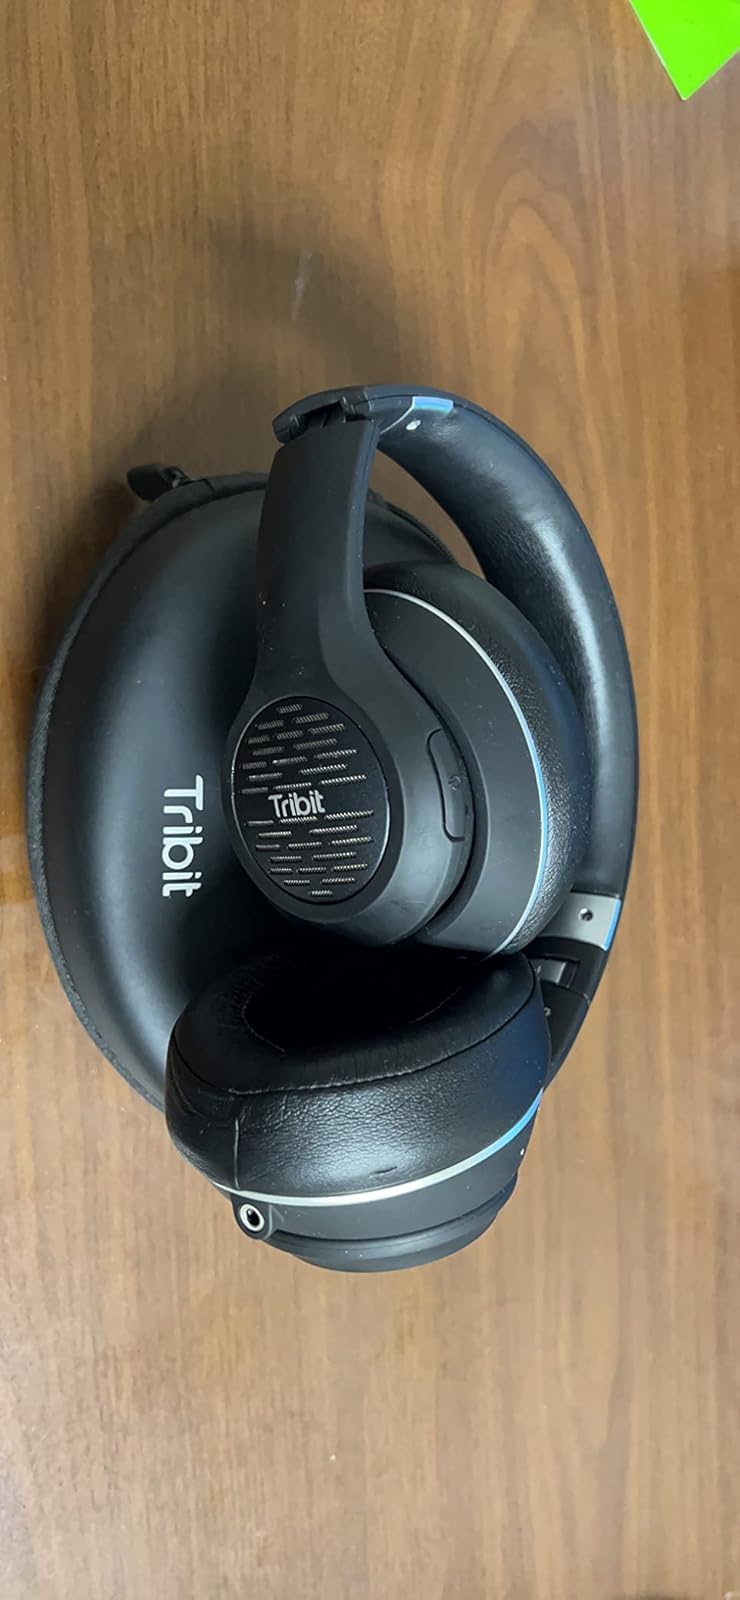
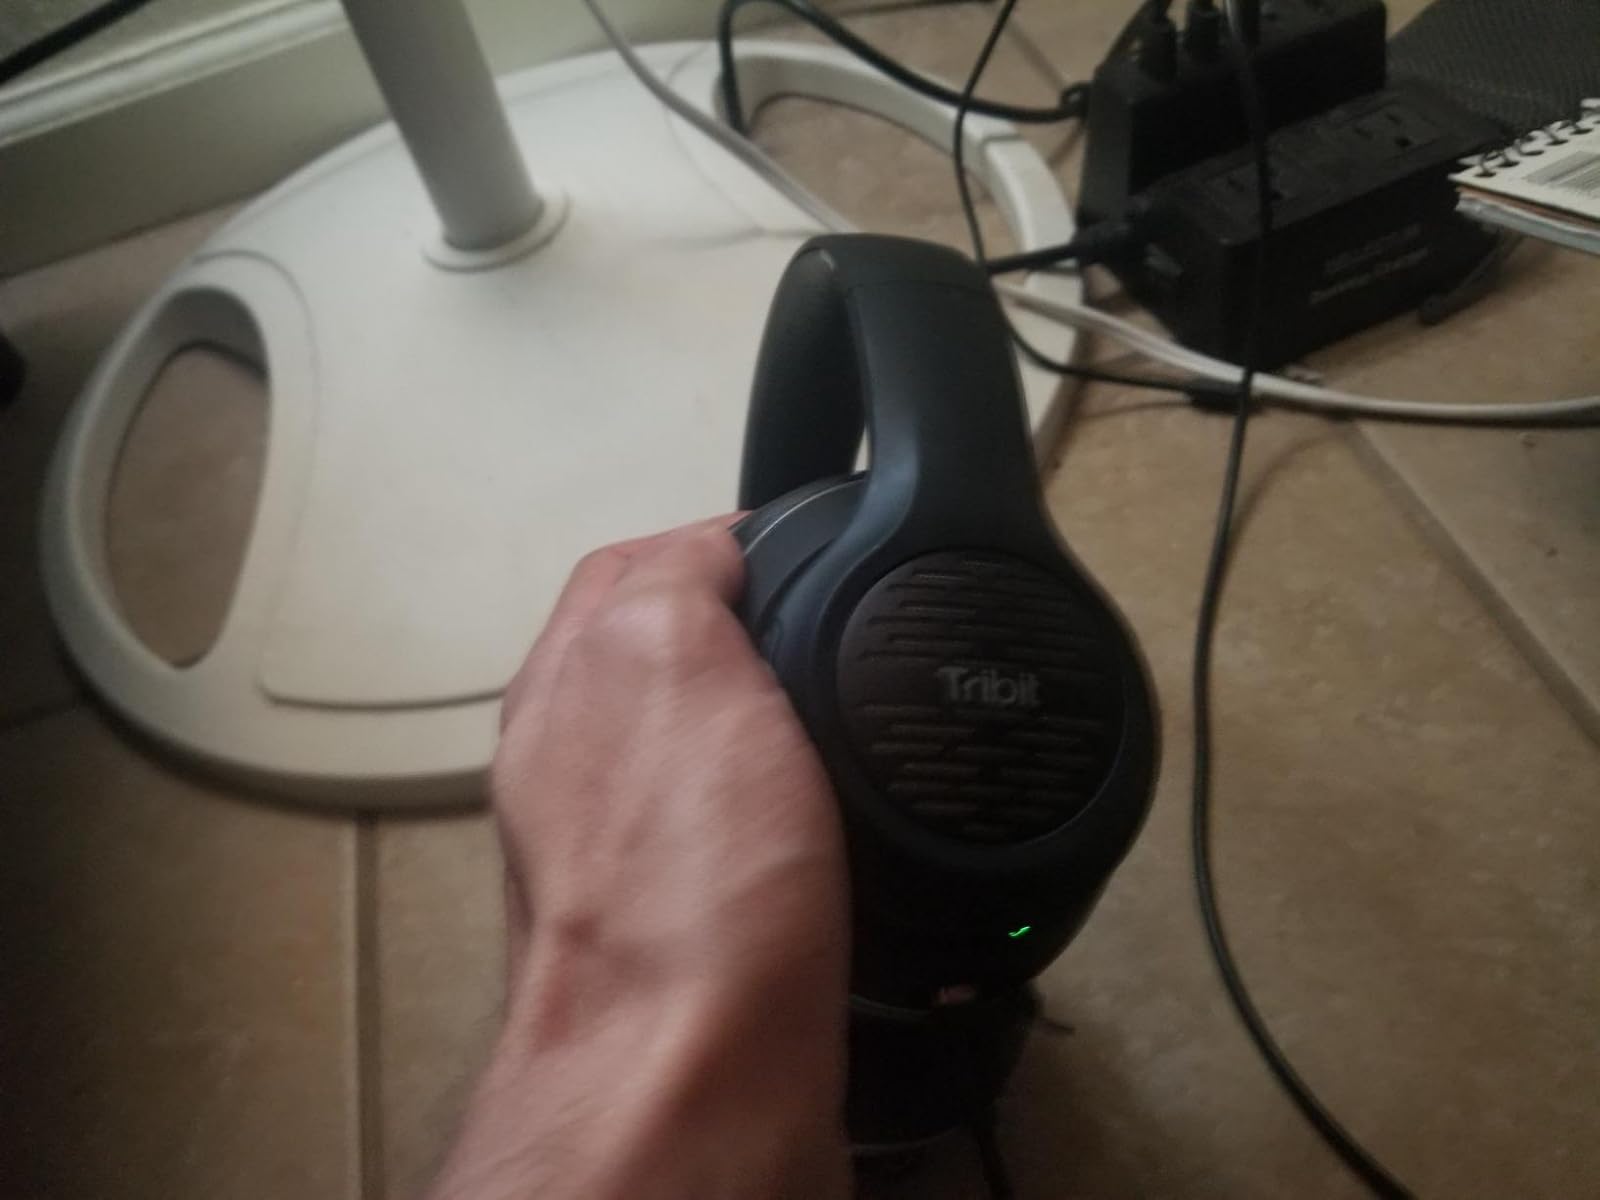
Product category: headphones
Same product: yes